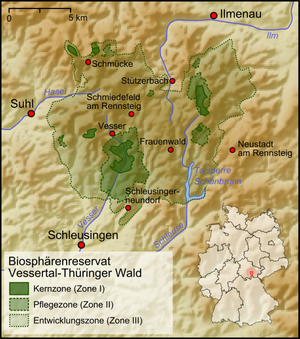
La forêt de Thuringe est un massif de moyenne montagne du Land allemand de Thuringe qui s'étend selon un axe allant du nord-ouest au sud-est sur environ 120 km de long et 35 km de large. Son point culminant est le Großer Beerberg avec 982 m d'altitude.